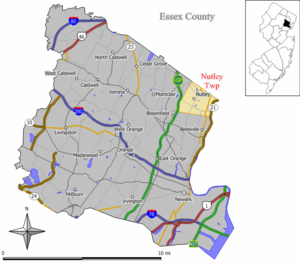
Nutley est une municipalité du comté d'Essex dans le New Jersey aux États-Unis. En 2010 sa population est de 28 370 habitants.